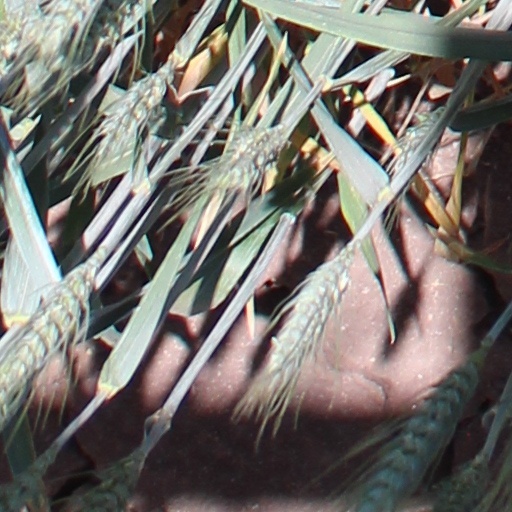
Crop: wheat